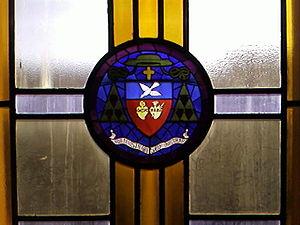
LTP Montplaisir Valence Détail d'un vitrail Cage d'escalier sud
Le lycée Montplaisir est situé à Valence, dans le département de la Drôme, en région Auvergne-Rhône-Alpes. Il est installé dans les locaux de l’ancien Grand séminaire, 75 rue Montplaisir. Établissement sous contrat d'association avec le Ministère de l'Éducation Nationale, il est labellisé lycée des métiers des technologies médico-sociales, de l’administration et de la gestion de l’entreprise. C'est un département de l'Ensemble Montplaisir qui est constitué d'un lycée professionnel, d'un lycée technologique et d'un institut d'enseignement supérieur.